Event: Nepal Earthquake
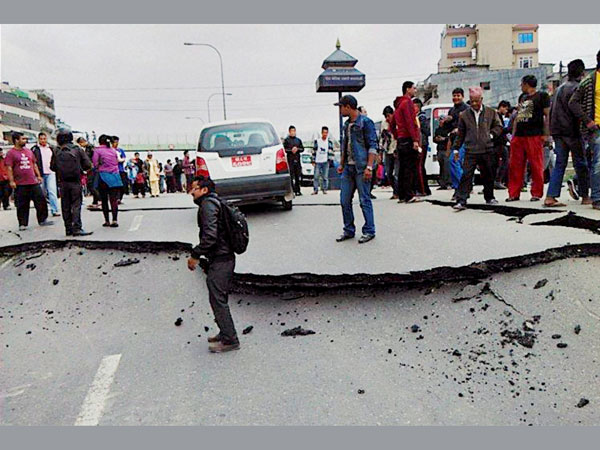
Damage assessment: damage